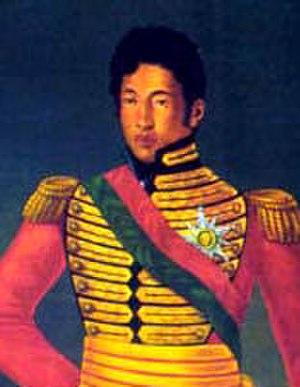
Radama, roi de Madagascar. D'après un tableau de Ramanankirahina (1905), copié sur l'original peint par Coppalle en 1825. La photographie à l'origine de l'image scanée a été faite par le Service d'information de la République de Madagascar au début des années 60. Image libre de tout droit.